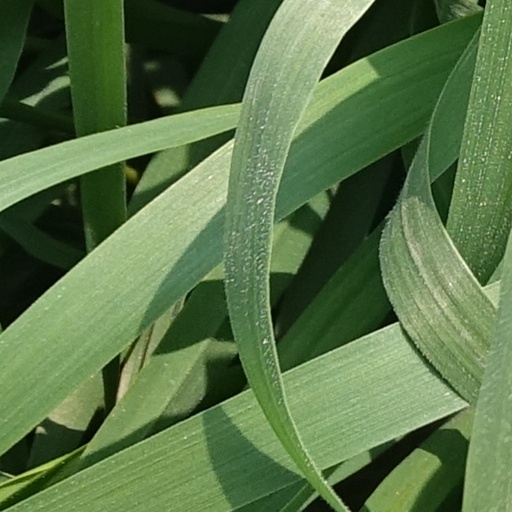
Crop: wheat